Central Fulton School District

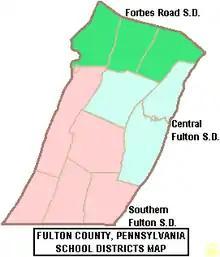

The Central Fulton School District covers the Borough of McConnellsburg and Ayr Township, Licking Creek Township and Todd Township in Fulton County, Pennsylvania. It encompasses approximately . According to 2000 federal census data, it serves a resident population of 6,075.